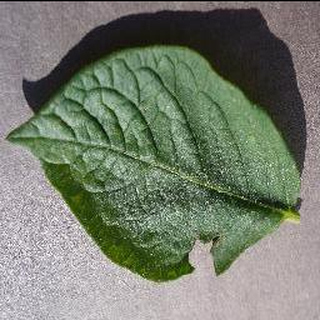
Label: healthy_potato